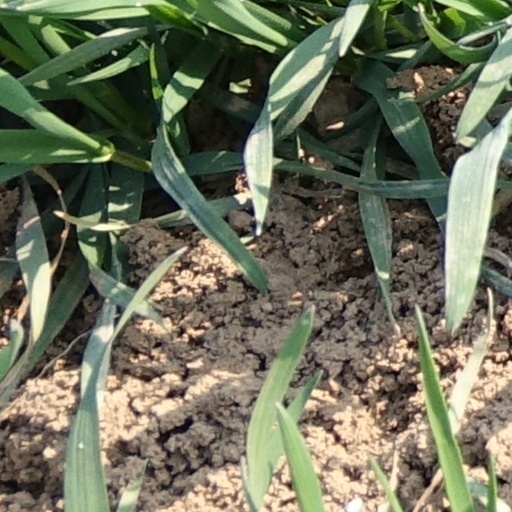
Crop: wheat